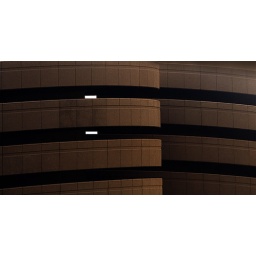
Not sure if this was in Phoenix or Brooklyn, but I was in a plane sitting on the runway.